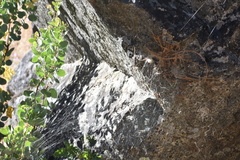
Species: Lactrodectus_hesperus